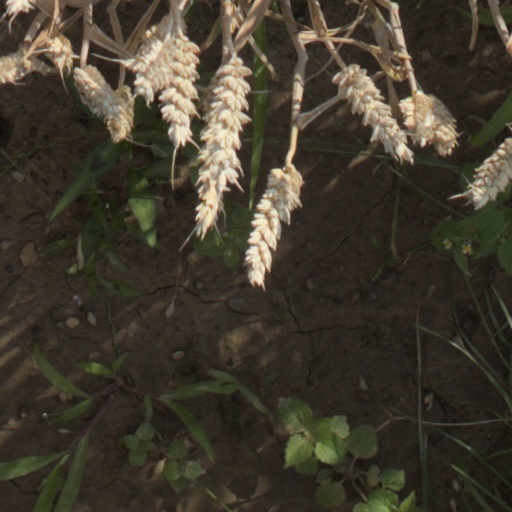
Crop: wheat